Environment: real
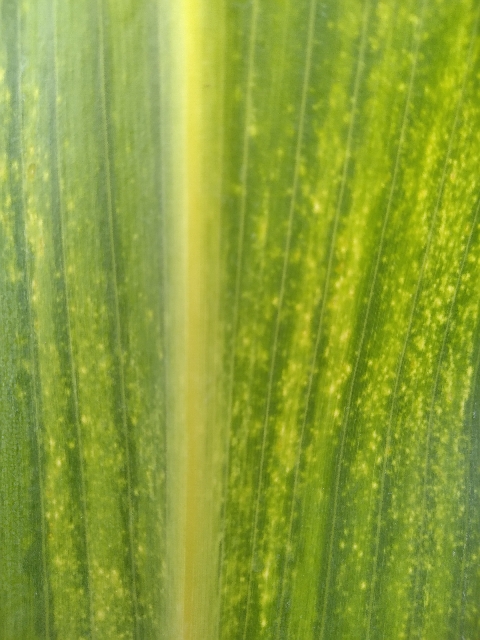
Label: lethal_necrosis